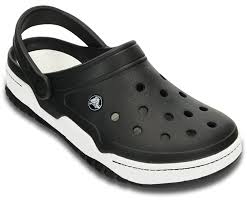
Label: Clog